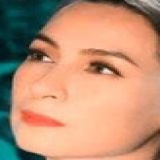
ca sĩ Phi Nhung